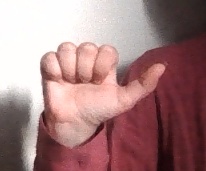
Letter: dhad